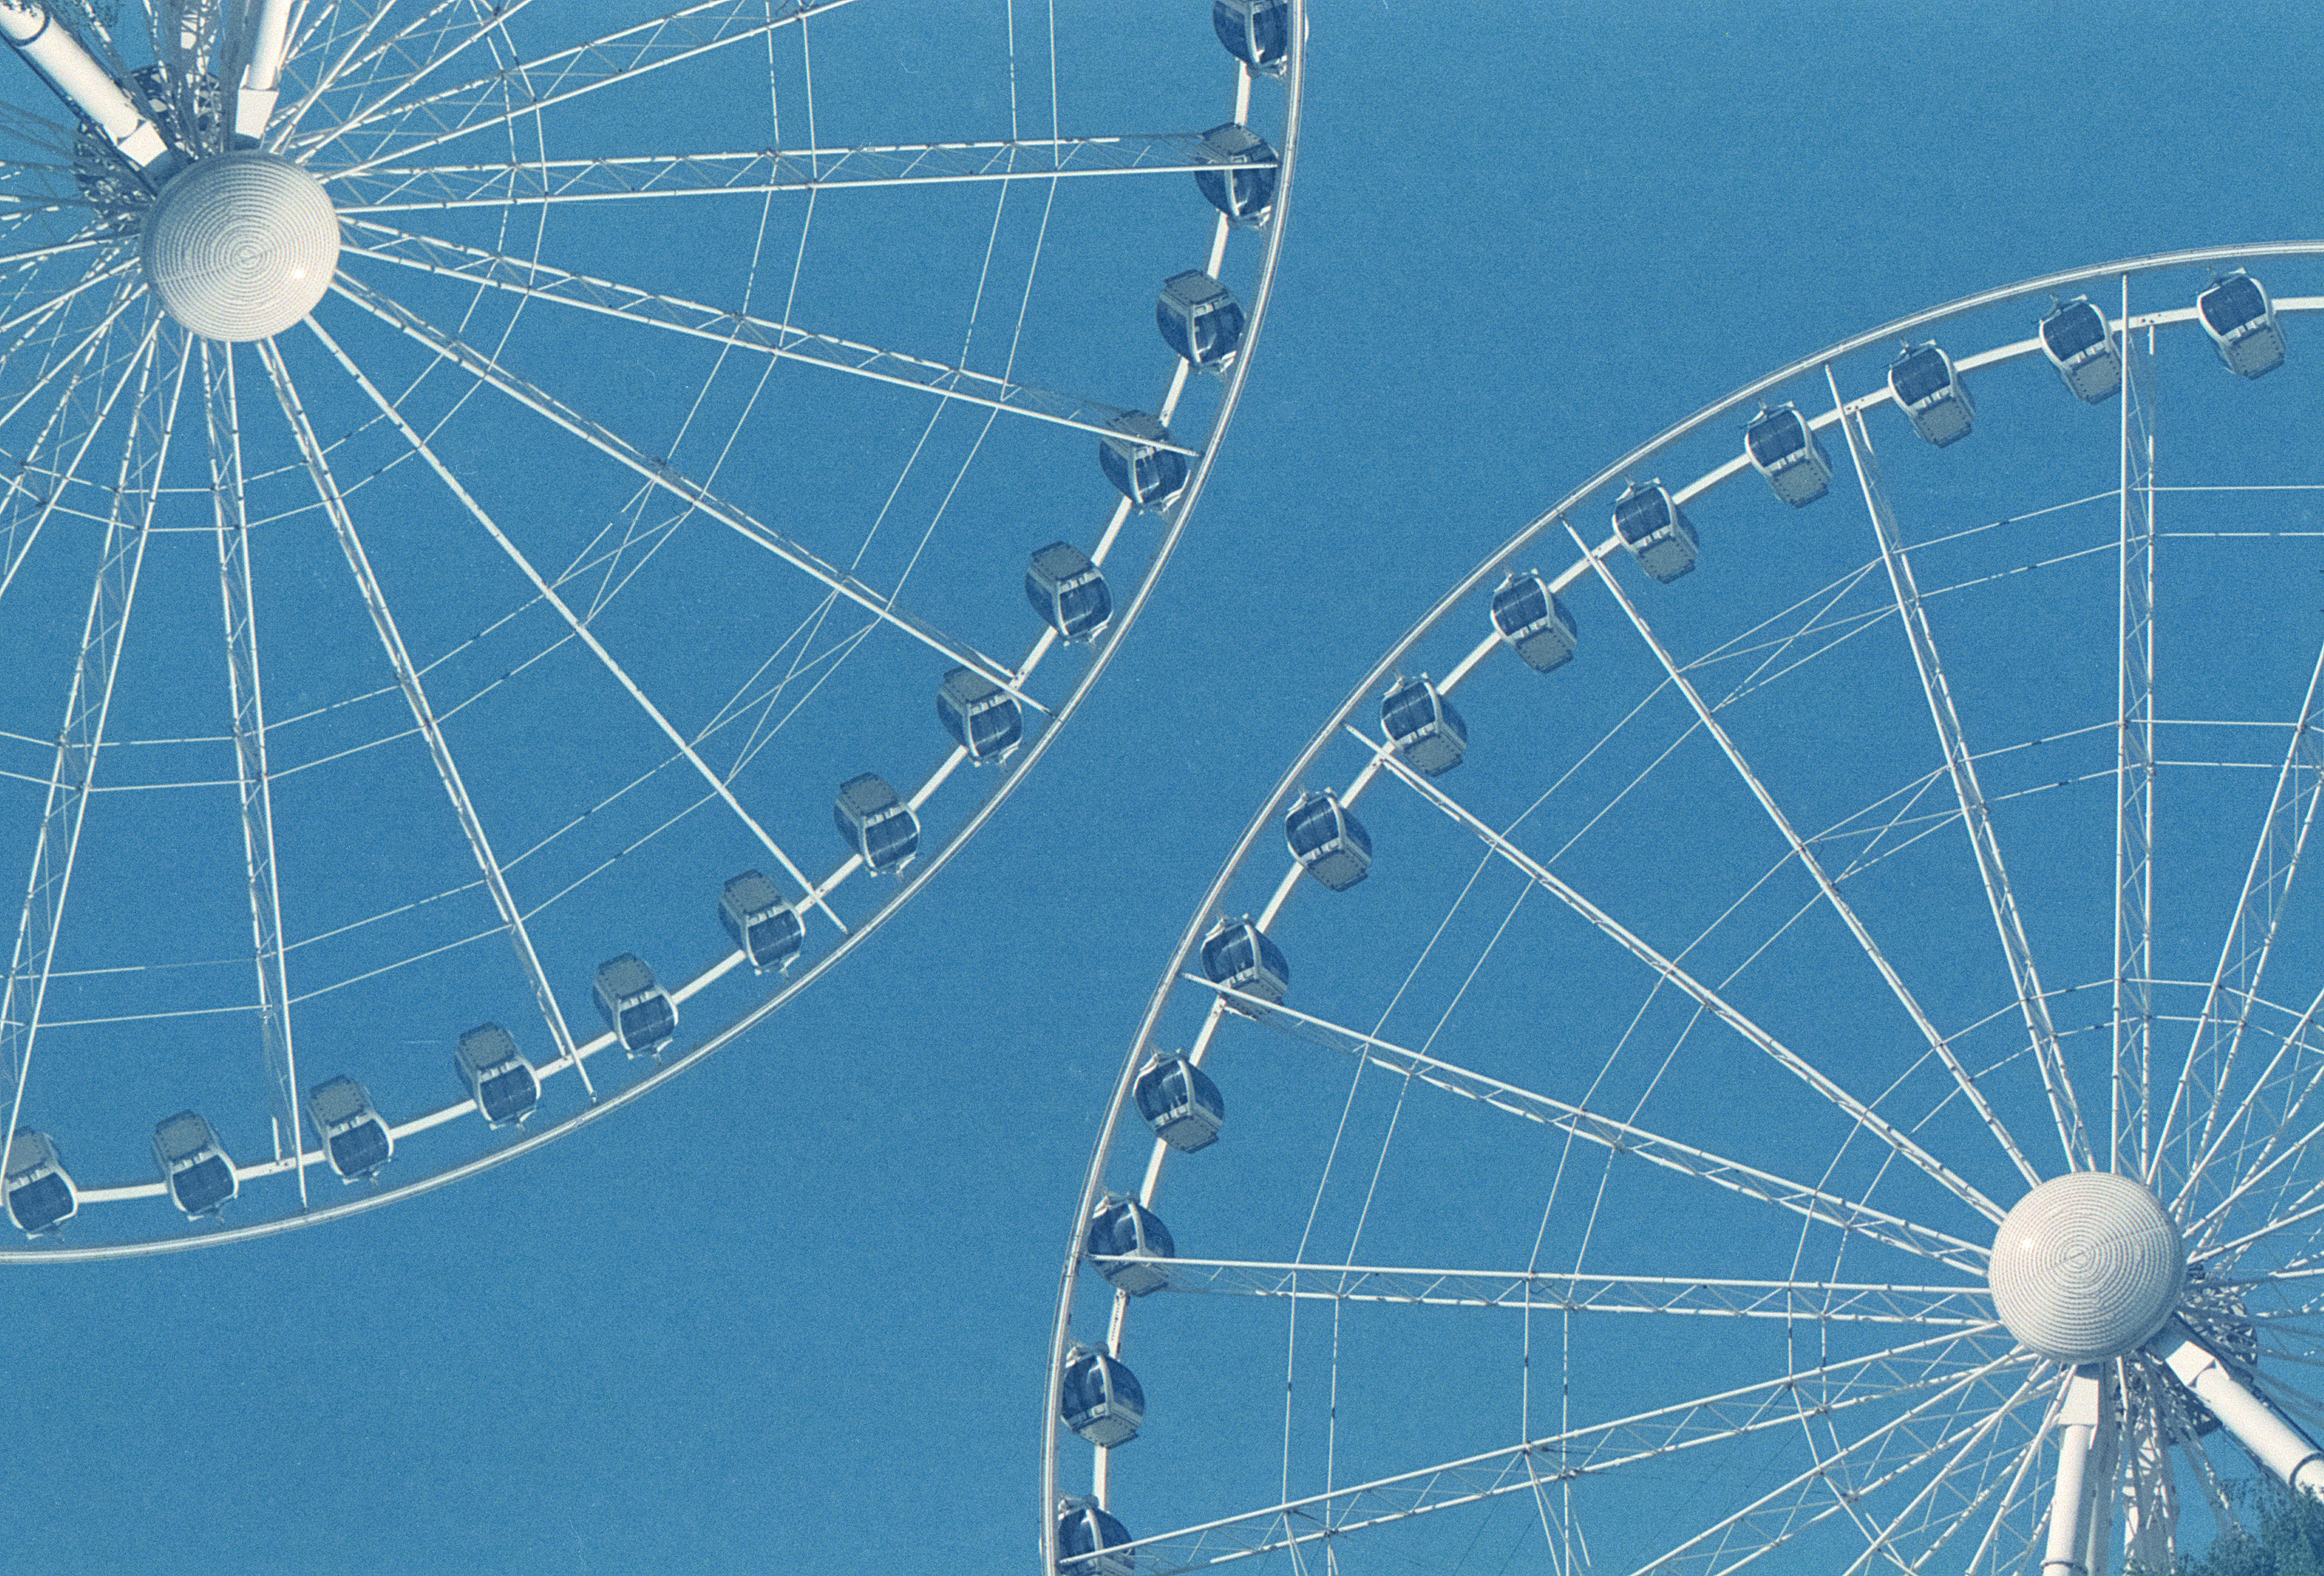
wheel, film, recreation, fujifilm, ferris wheel, eos, eye, budapest, 5, tourist attraction, ferris, expired, 400, outdoor recreation, geographical feature